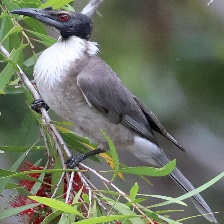
Species: NOISY FRIARBIRD
Scientific name: PHILEMON CORNICULATUS